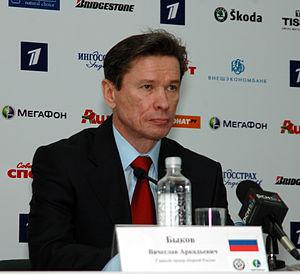
Valeri Viktorovitch Kamenski - en russe : Валерий Викторович Каменский -, est un joueur professionnel russe de hockey sur glace devenu dirigeant. Il évolue au poste d'ailier. Formé au Khimik Voskressensk, il a dominé l'Europe et l'URSS avec le HK CSKA Moscou. International soviétique, il a été champion du monde et olympique. Au soutien de ses leaders offensifs Joe Sakic et Peter Forsberg, il a remporté la Coupe Stanley en 1996 avec l'Avalanche du Colorado ce qui lui a permis d'intégrer le Triple Gold Club.
Konstantin Nikolaïevitch Korneïev - en russe : Константин Николаевич Корнеев, et en anglais : Konstantin Korneyev - est un joueur professionnel russe de hockey sur glace. Il évolue au poste de défenseur dans son pays d'origine. Il compte plus de 100 sélections en équipe de Russie. Il est quadruple médaillé, dont deux d'or, aux championnats du monde seniors.